Pioneer Square, Seattle

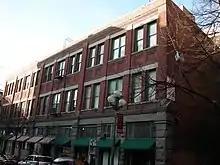
Washington Park Building on Washington Street in the Pioneer Square neighborhood. It was built in 1890 just after the Great Seattle Fire and was originally the Lowman and Hanford Printing and Binding Building

Like virtually all Seattle neighborhoods, the Pioneer Square neighborhood lacks definitive borders. It is bounded roughly by Alaskan Way S. on the west, beyond which are the docks of Elliott Bay; by S. King Street on the south, beyond which is SoDo; by 5th Avenue S. on the east, beyond which is the International District; and it extends between one and two blocks north of Yesler Way, beyond which is the rest of Downtown. Because Yesler Way marks the boundary between two different plats, the street grid north of Yesler does not line up with the neighborhood's other streets (nor with the compass), so the northern border of the district zigzags along numerous streets.